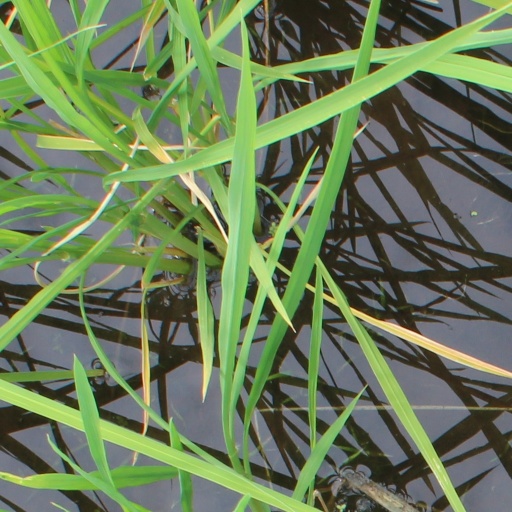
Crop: rice